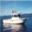
Label: ship